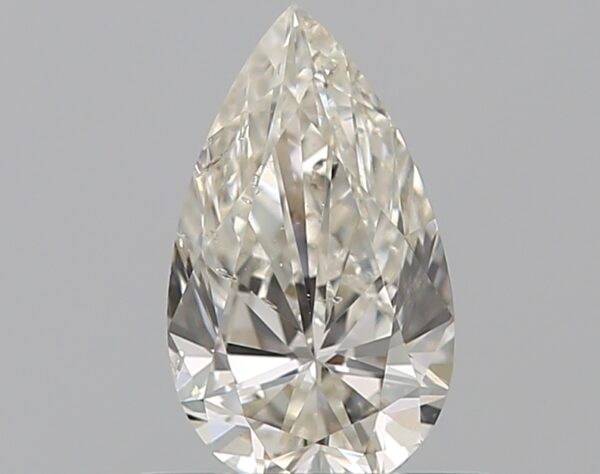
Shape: pear
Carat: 0.5
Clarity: SI2
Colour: I
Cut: EX
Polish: EX
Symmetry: VG
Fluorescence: ST
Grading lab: GIA
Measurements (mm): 7.36 x 4.3 x 2.65